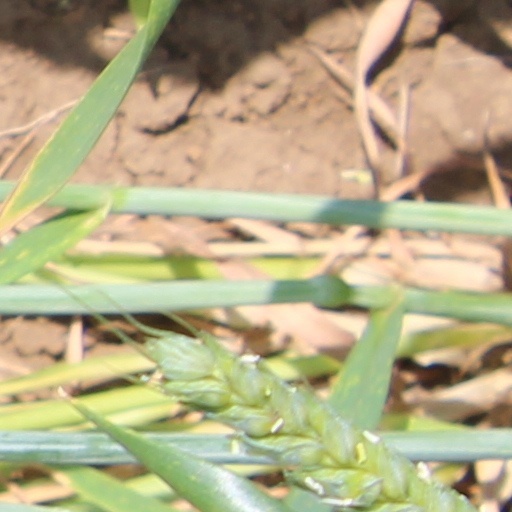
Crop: wheat